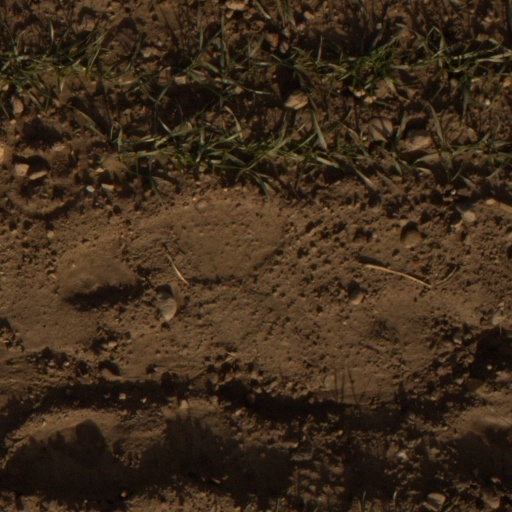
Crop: wheat